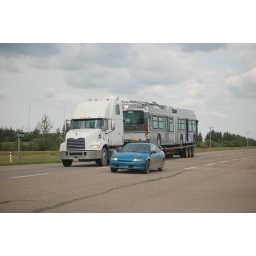
That blue car got in the way